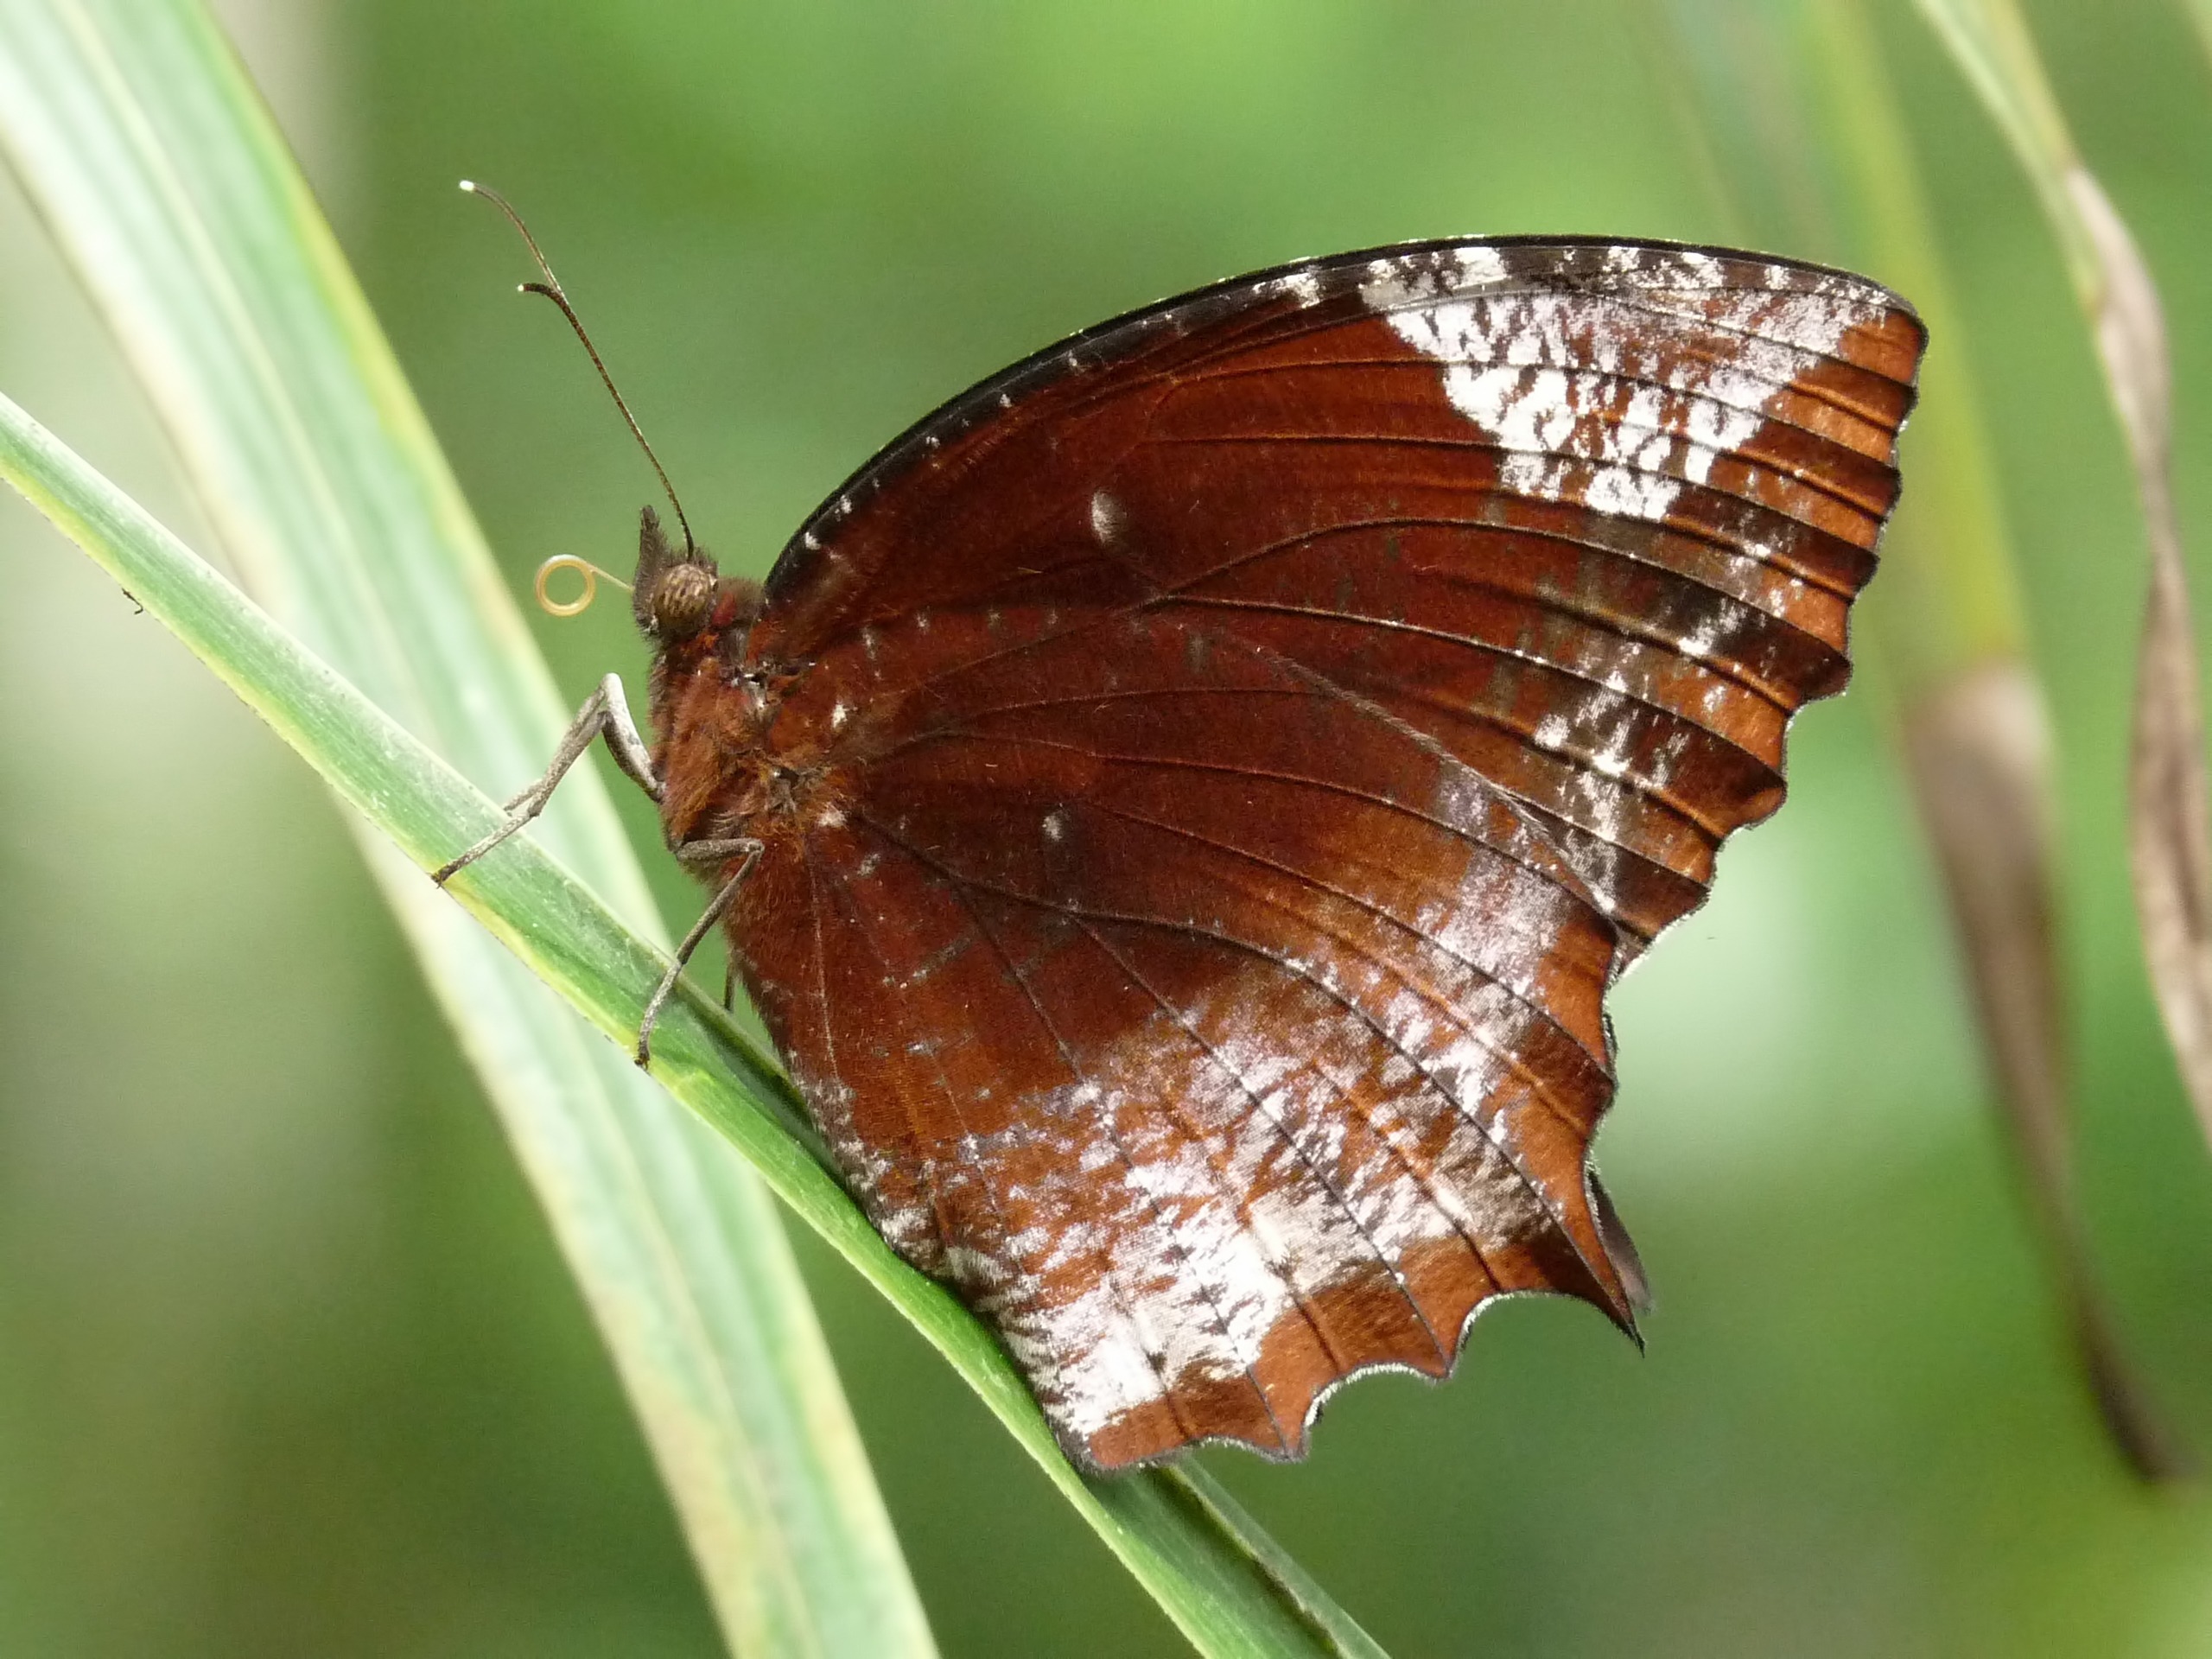
nature, plant, leaf, summer, spring, insect, macro, butterfly, fauna, invertebrate, close up, outside, beautiful, nectar, macro photography, arthropod, pollinator, plant stem, moths and butterflies, lycaenid, brush footed butterfly, colias, elymnias hypermnestra